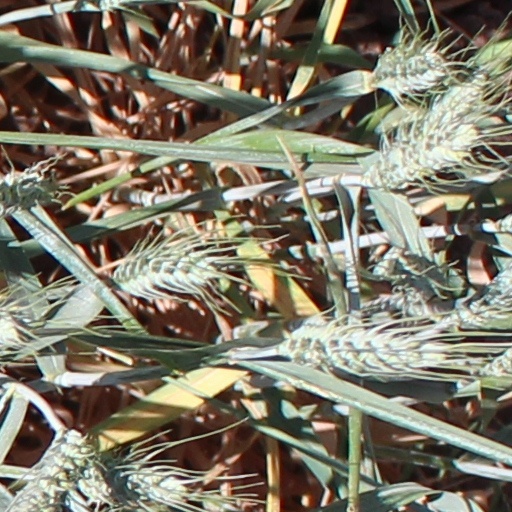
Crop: wheat